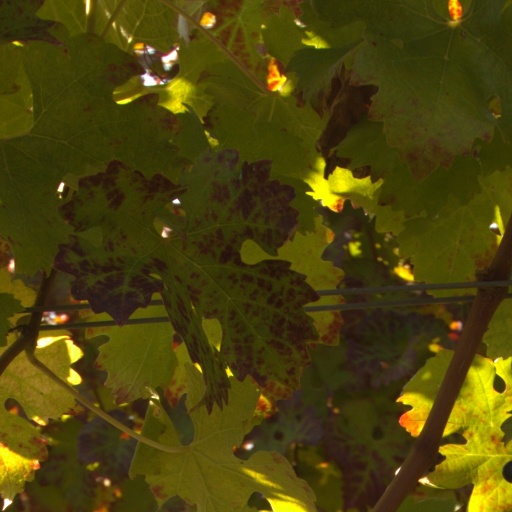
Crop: grape